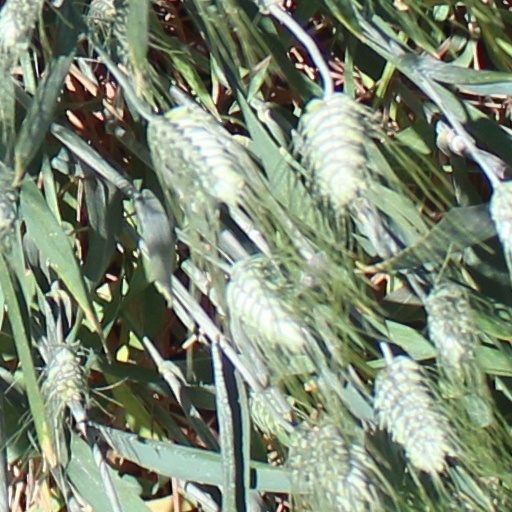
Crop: wheat